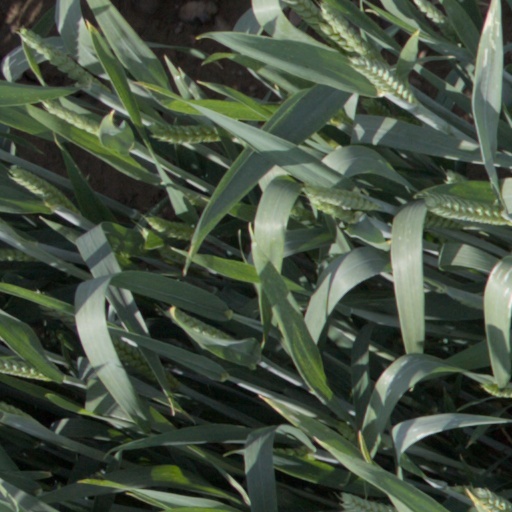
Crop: wheat